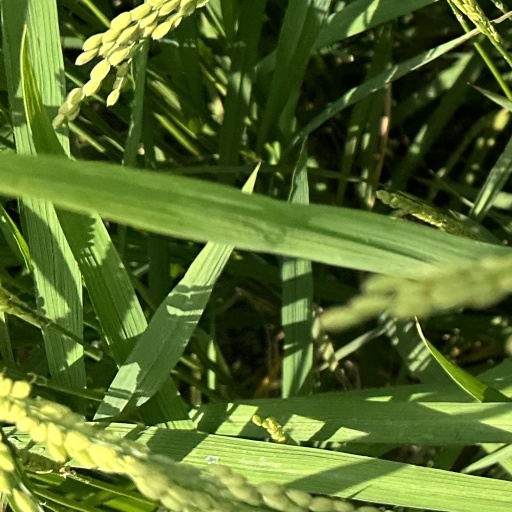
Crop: rice